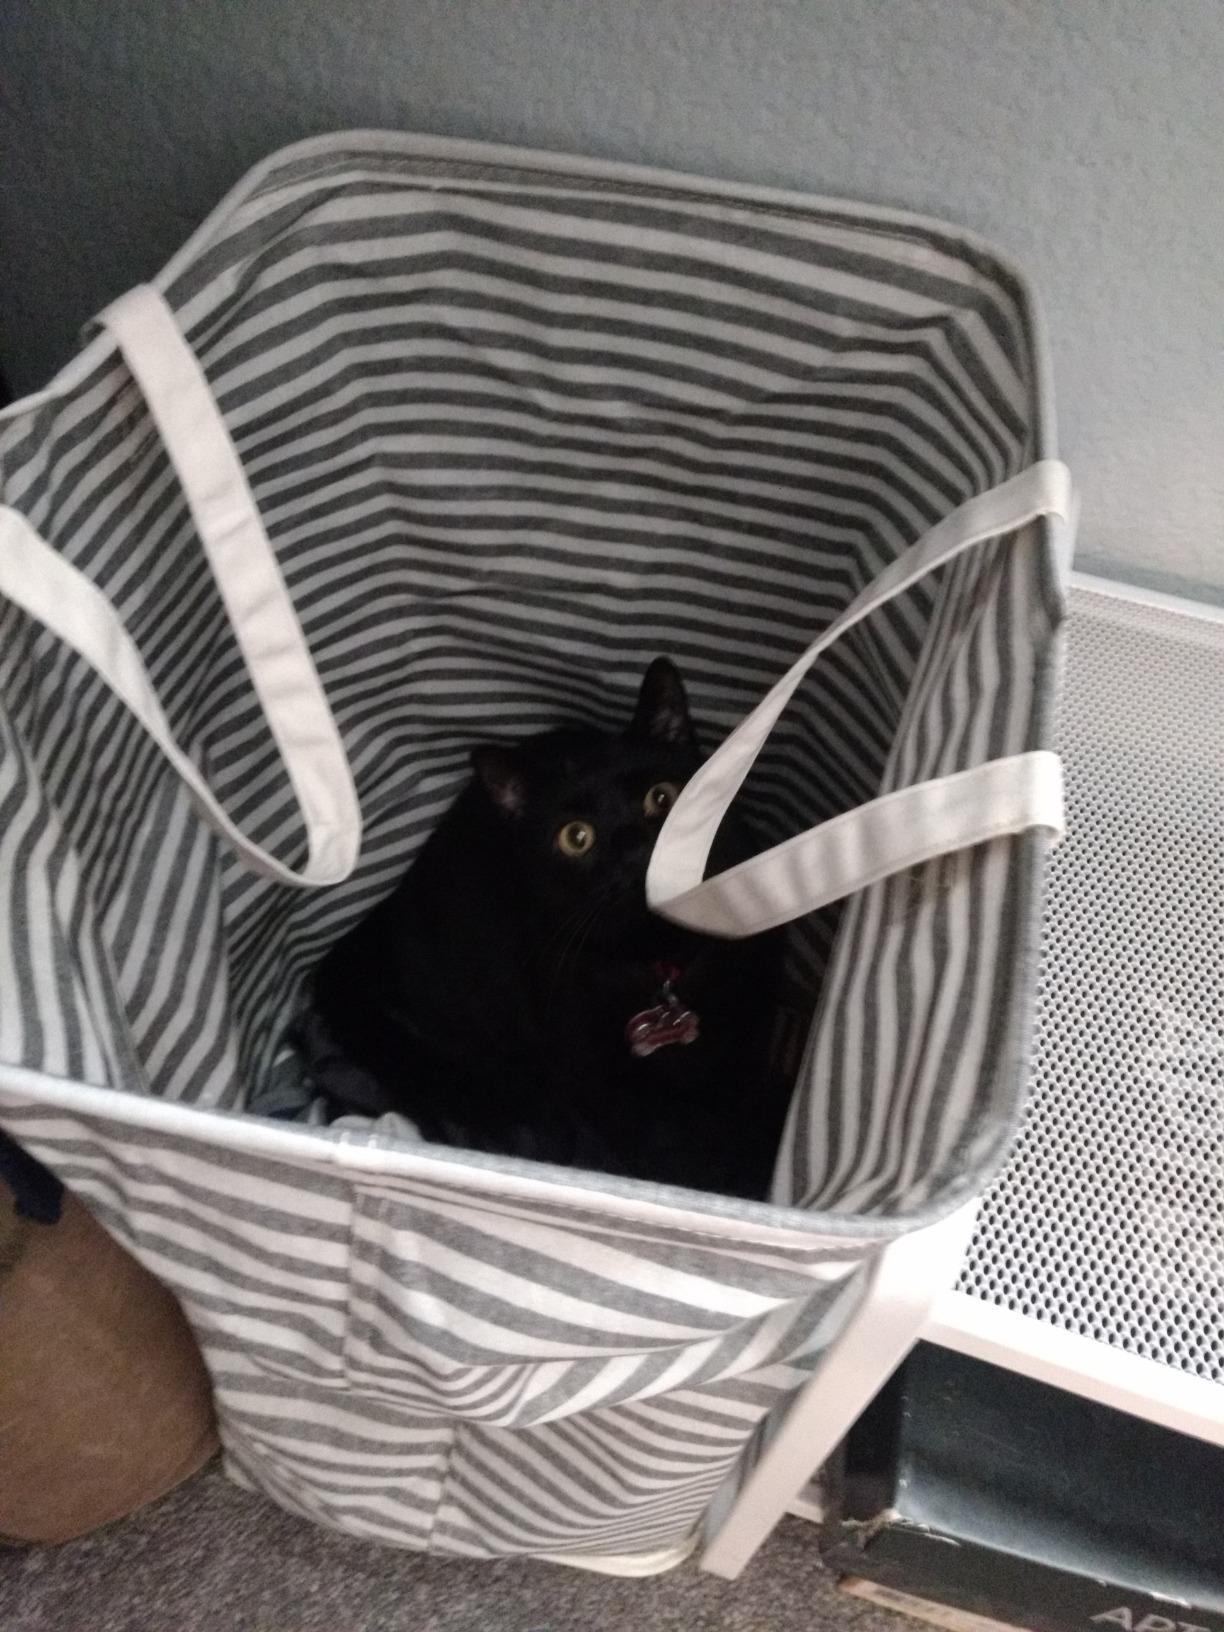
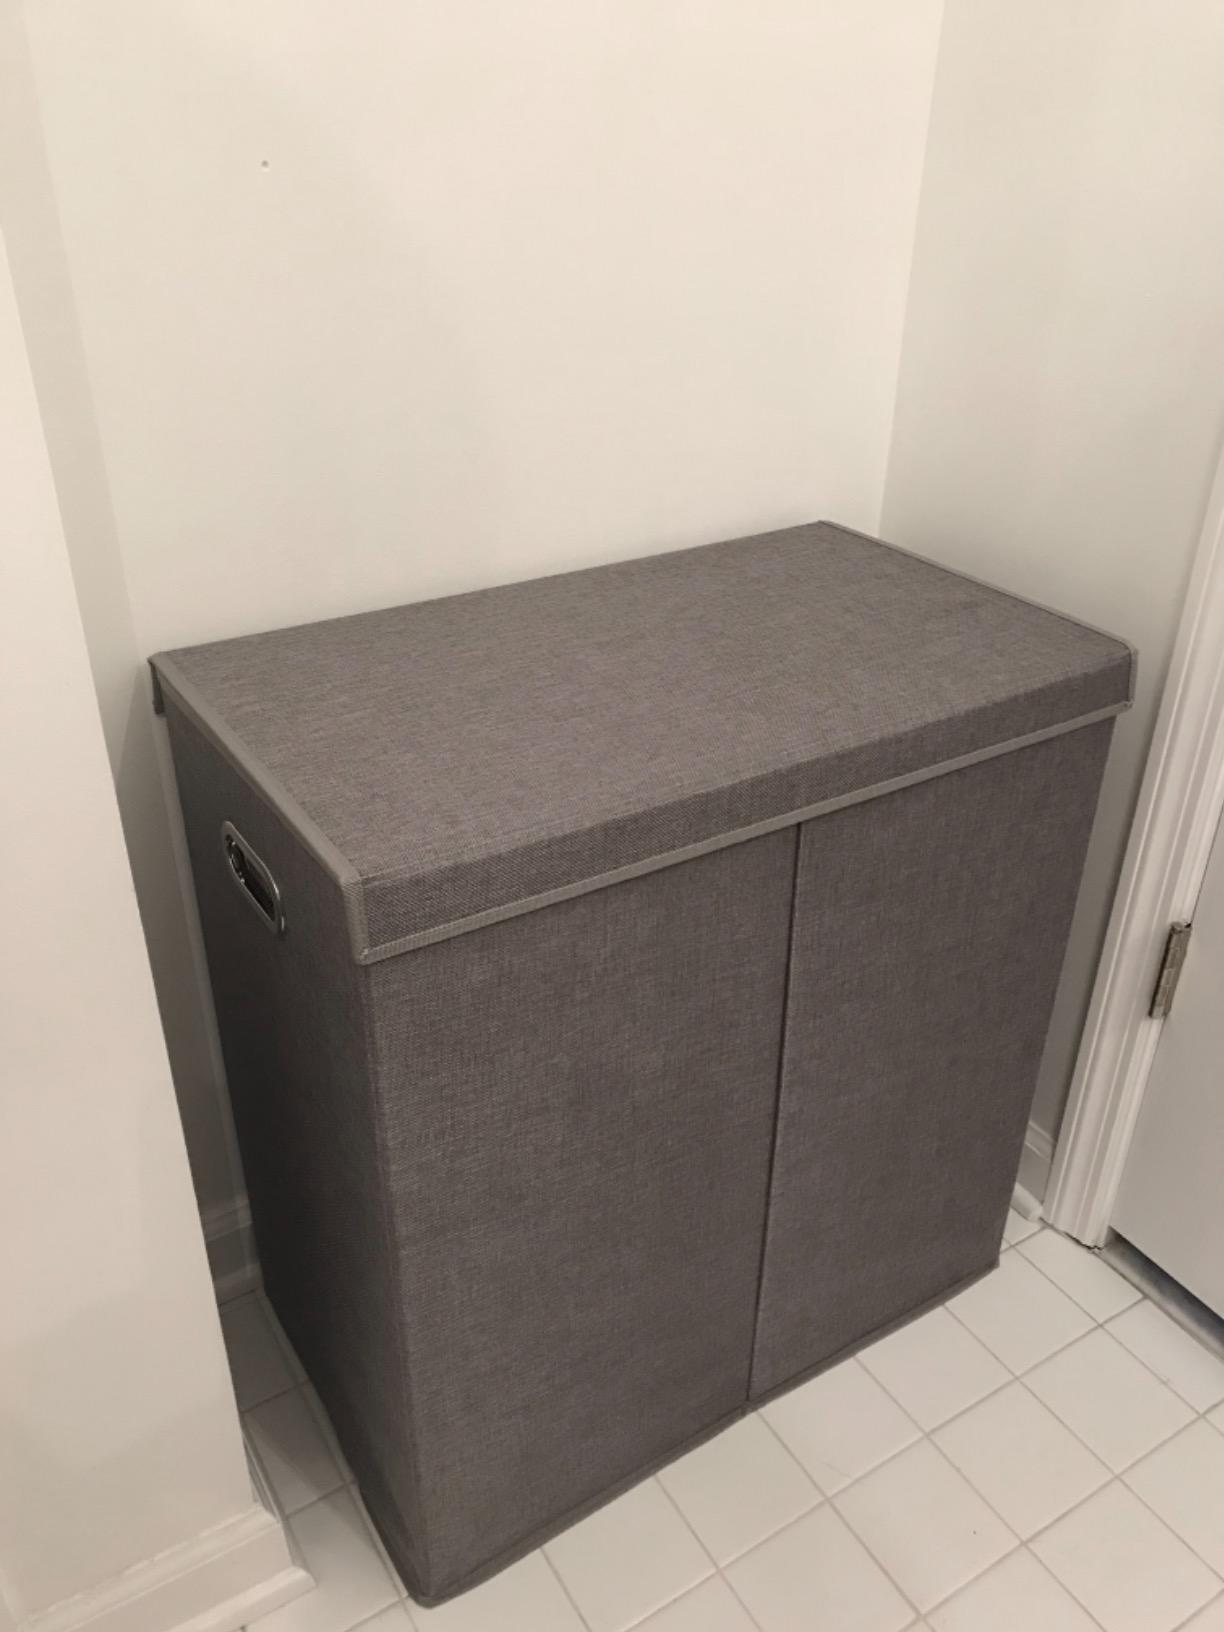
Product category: items_hamper
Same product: no